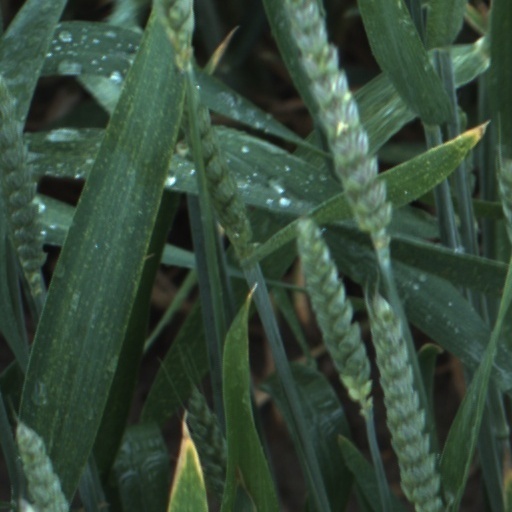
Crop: wheat